Phosphetane

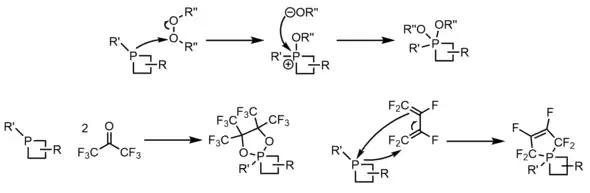
Phosphorane synthesis from P(III) phosphetanes

More interesting is the synthesis of stable 5-coordinate phosphetanes (phosphoranes) from both traditional P(III) phosphines and P(V) phosphine oxides, in addition to P(V) phosphetanium ions, via a couple general methods. With respect to phosphine substrates, phosphorane synthesis usually occurs via reaction with peroxides/disulfides or perfluoro π-systems, such as perfluoro acetone, for which the mechanism is unresolved, or perfluoro 1,3-butadiene.